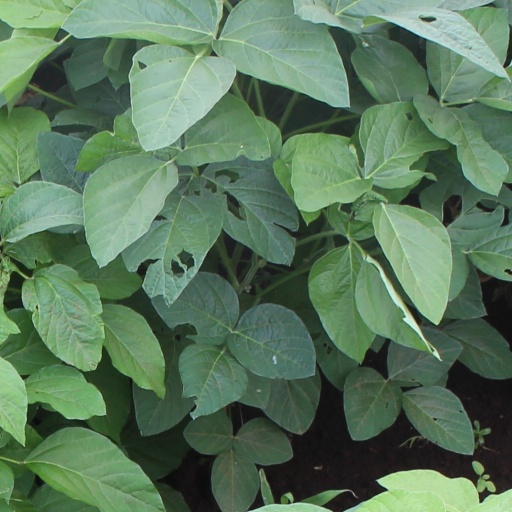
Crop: soybean